Bumble Hole Local Nature Reserve

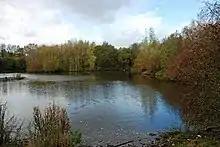
Bumble Hole Lake

The reserve contains areas of grassland, small wooded regions, canals and ponds. The Dudley No. 2 Canal runs into the reserve. Two short arms lead off from this canal: the Bumble Hole Branch and the Bushboil Arm. Bumble Hole Lake, a former clay pit, forms the largest body of water in the reserve. There is no visible border with the neighboring Warren's Hall Local Nature Reserve, so the two reserves effectively form a single visitor attraction.